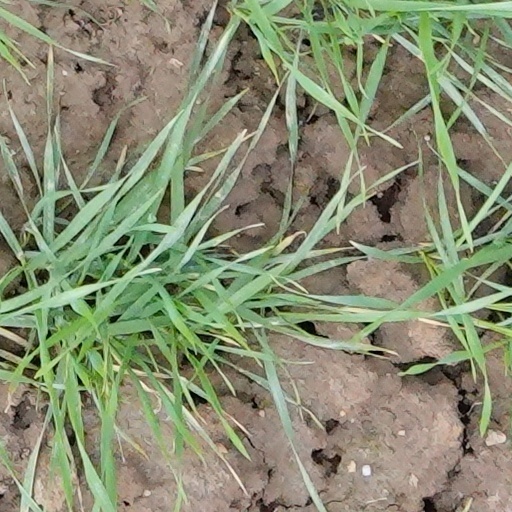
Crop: wheat